Heym SR 30

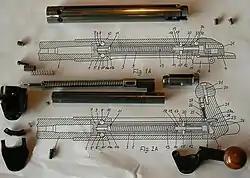
Disassembled bolt of the Heym SR 30

The mechanism uses 6 ball bearings symmetrically positioned around the circumference of the bolt head as locking elements. When the bolt handle is pushed forward, it forces a central plunger down the interior of the bolt body, forcing the diameter ball bearings out to lock into a negative recess in the receiver. There are not six matching negative shaped (concave) recesses in the receiver. That would be very hard to practically produce at the required precision level. Instead there is a simple continuous groove machined for the six ball bearings to lock into. The continuous semi-round groove in conjunction with the barrel positions the bolt to the front and back and regulates a practically achievable headspace during production. The lockup strengthens with increased chamber pressure. The plunger retracts when the bolt handle is pulled back, allowing the locking bearings to retract into the bolt body so the bolt can open. The bolt can be classified as a semi-rigid type, since the locking elements are movably mounted on the bolt.